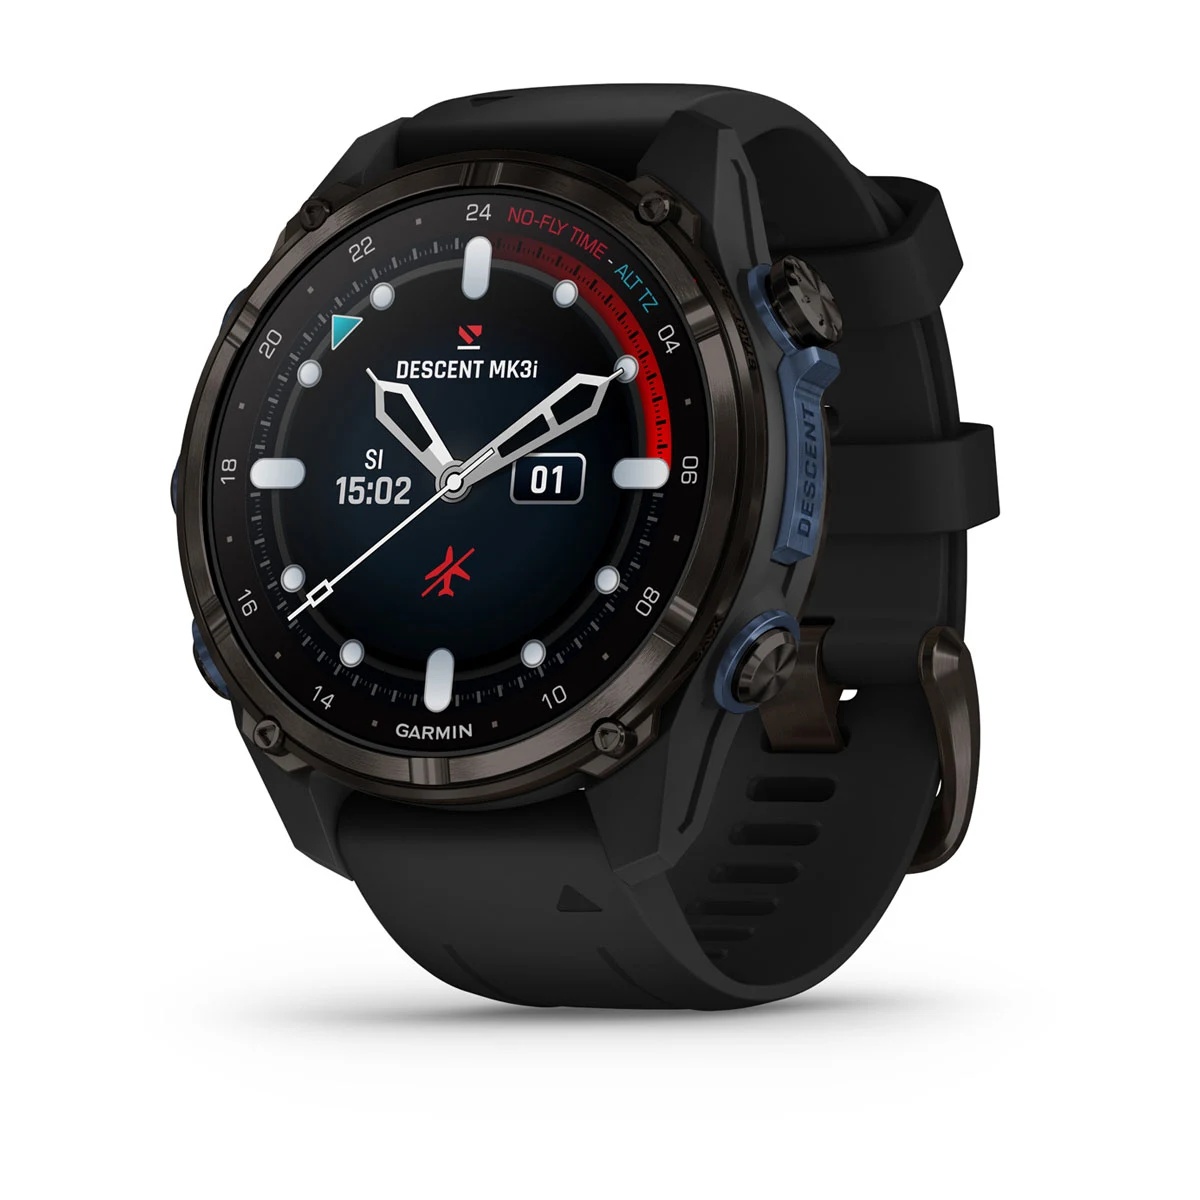
Garmin Descent™ Mk3i – 43 mm, Graues DLC-Titan mit schwarzem Silikonarmband
High-End Tauchcomputer & Smartwatch in einem – Robust. Präzise. Smart. Der Garmin Descent Mk3i – Titan (43 mm) mit schwarzem Silikonarmband ist die neueste Generation der beliebten Garmin Descent-Serie – entwickelt für ambitionierte Taucher, Abenteurer und Technikbegeisterte. Dieses leistungsstarke Gerät vereint modernste Tauchcomputerfunktionen mit umfangreichen Fitness- und Smartwatch-Features in einem robusten und zugleich eleganten Titangehäuse. Das schwarze Silikonarmband sorgt für optimalen Tragekomfort – egal ob unter Wasser, beim Training oder im Alltag. Mit präziser Sensorik, optionaler Luftintegration via TANKPOD T2 (separat erhältlich), GPS-Oberflächennavigation, Smart-Funktionen und brillanter AMOLED-Anzeige ist die Descent Mk3i mehr als nur ein Tauchcomputer – sie ist ein smarter Allrounder für jede Umgebung. 🌊 Tauchen mit Vertrauen – Für alle Tauchabenteuer gerüstet Unterstützt Luft, Nitrox, Trimix, CCR und Apnoe-Tauchgänge Echtzeit-Tauchdaten, Dekompression, Aufstiegswarnungen & Logbuch SubWave™-Sonartechnologie für drahtlose Luftintegration (via Garmin TANKPOD T2) Kommunikation zwischen Tauchern mit SubWave™-System (z. B. Tauchstatus) Digitaler 3-Achsen-Kompass mit Peilung unter Wasser Oberflächen-GPS zur Markierung von Ein- & Austiegspunkten Apnoe-Modus mit speziellen Funktionen für Freitaucher und Speerfischer 💡 Smart. Sportlich. Vielseitig. 1,4" AMOLED Touch-Display mit Saphirglas – hell, klar und extrem robust Erweiterte Gesundheitsfunktionen: Herzfrequenzmessung am Handgelenk, SpO2, Schlafanalyse, Stresslevel Fitness- & Sportfunktionen für über 30 Aktivitäten: Laufen, Radfahren, Schwimmen, Krafttraining u.v.m. Smartwatch-Funktionen: Musiksteuerung, Garmin Pay™, Smartphone-Benachrichtigungen Kompatibel mit Garmin Connect™ App für Auswertung, Tauchlogs, Analysen und Community
Brand: Diving HUB
Category: Sporting Goods > Outdoor Recreation > Boating & Water Sports > Diving & Snorkeling > Dive Computers